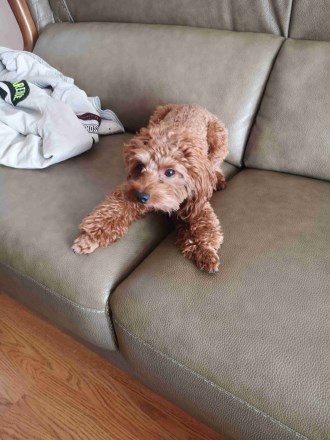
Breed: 7449-n000128-teddy